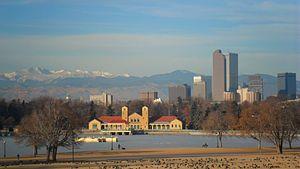
Le City Park est le nom d'un parc et d'un quartier de la ville de Denver dans l'État du Colorado. Situé dans le centre-est de Denver, sa superficie est de 133,54 ha ce qui fait de lui le plus grand espace vert de la métropole. Le City Park abrite le zoo de Denver, le Denver Museum of Nature and Science, deux lacs et un hangar à bateaux. Au nord du parc se trouve un terrain de golf.